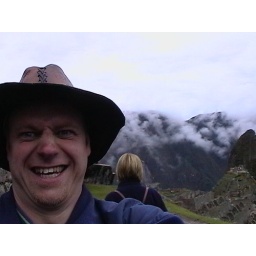
Above the clouds in a hat